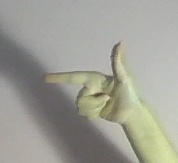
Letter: yaa